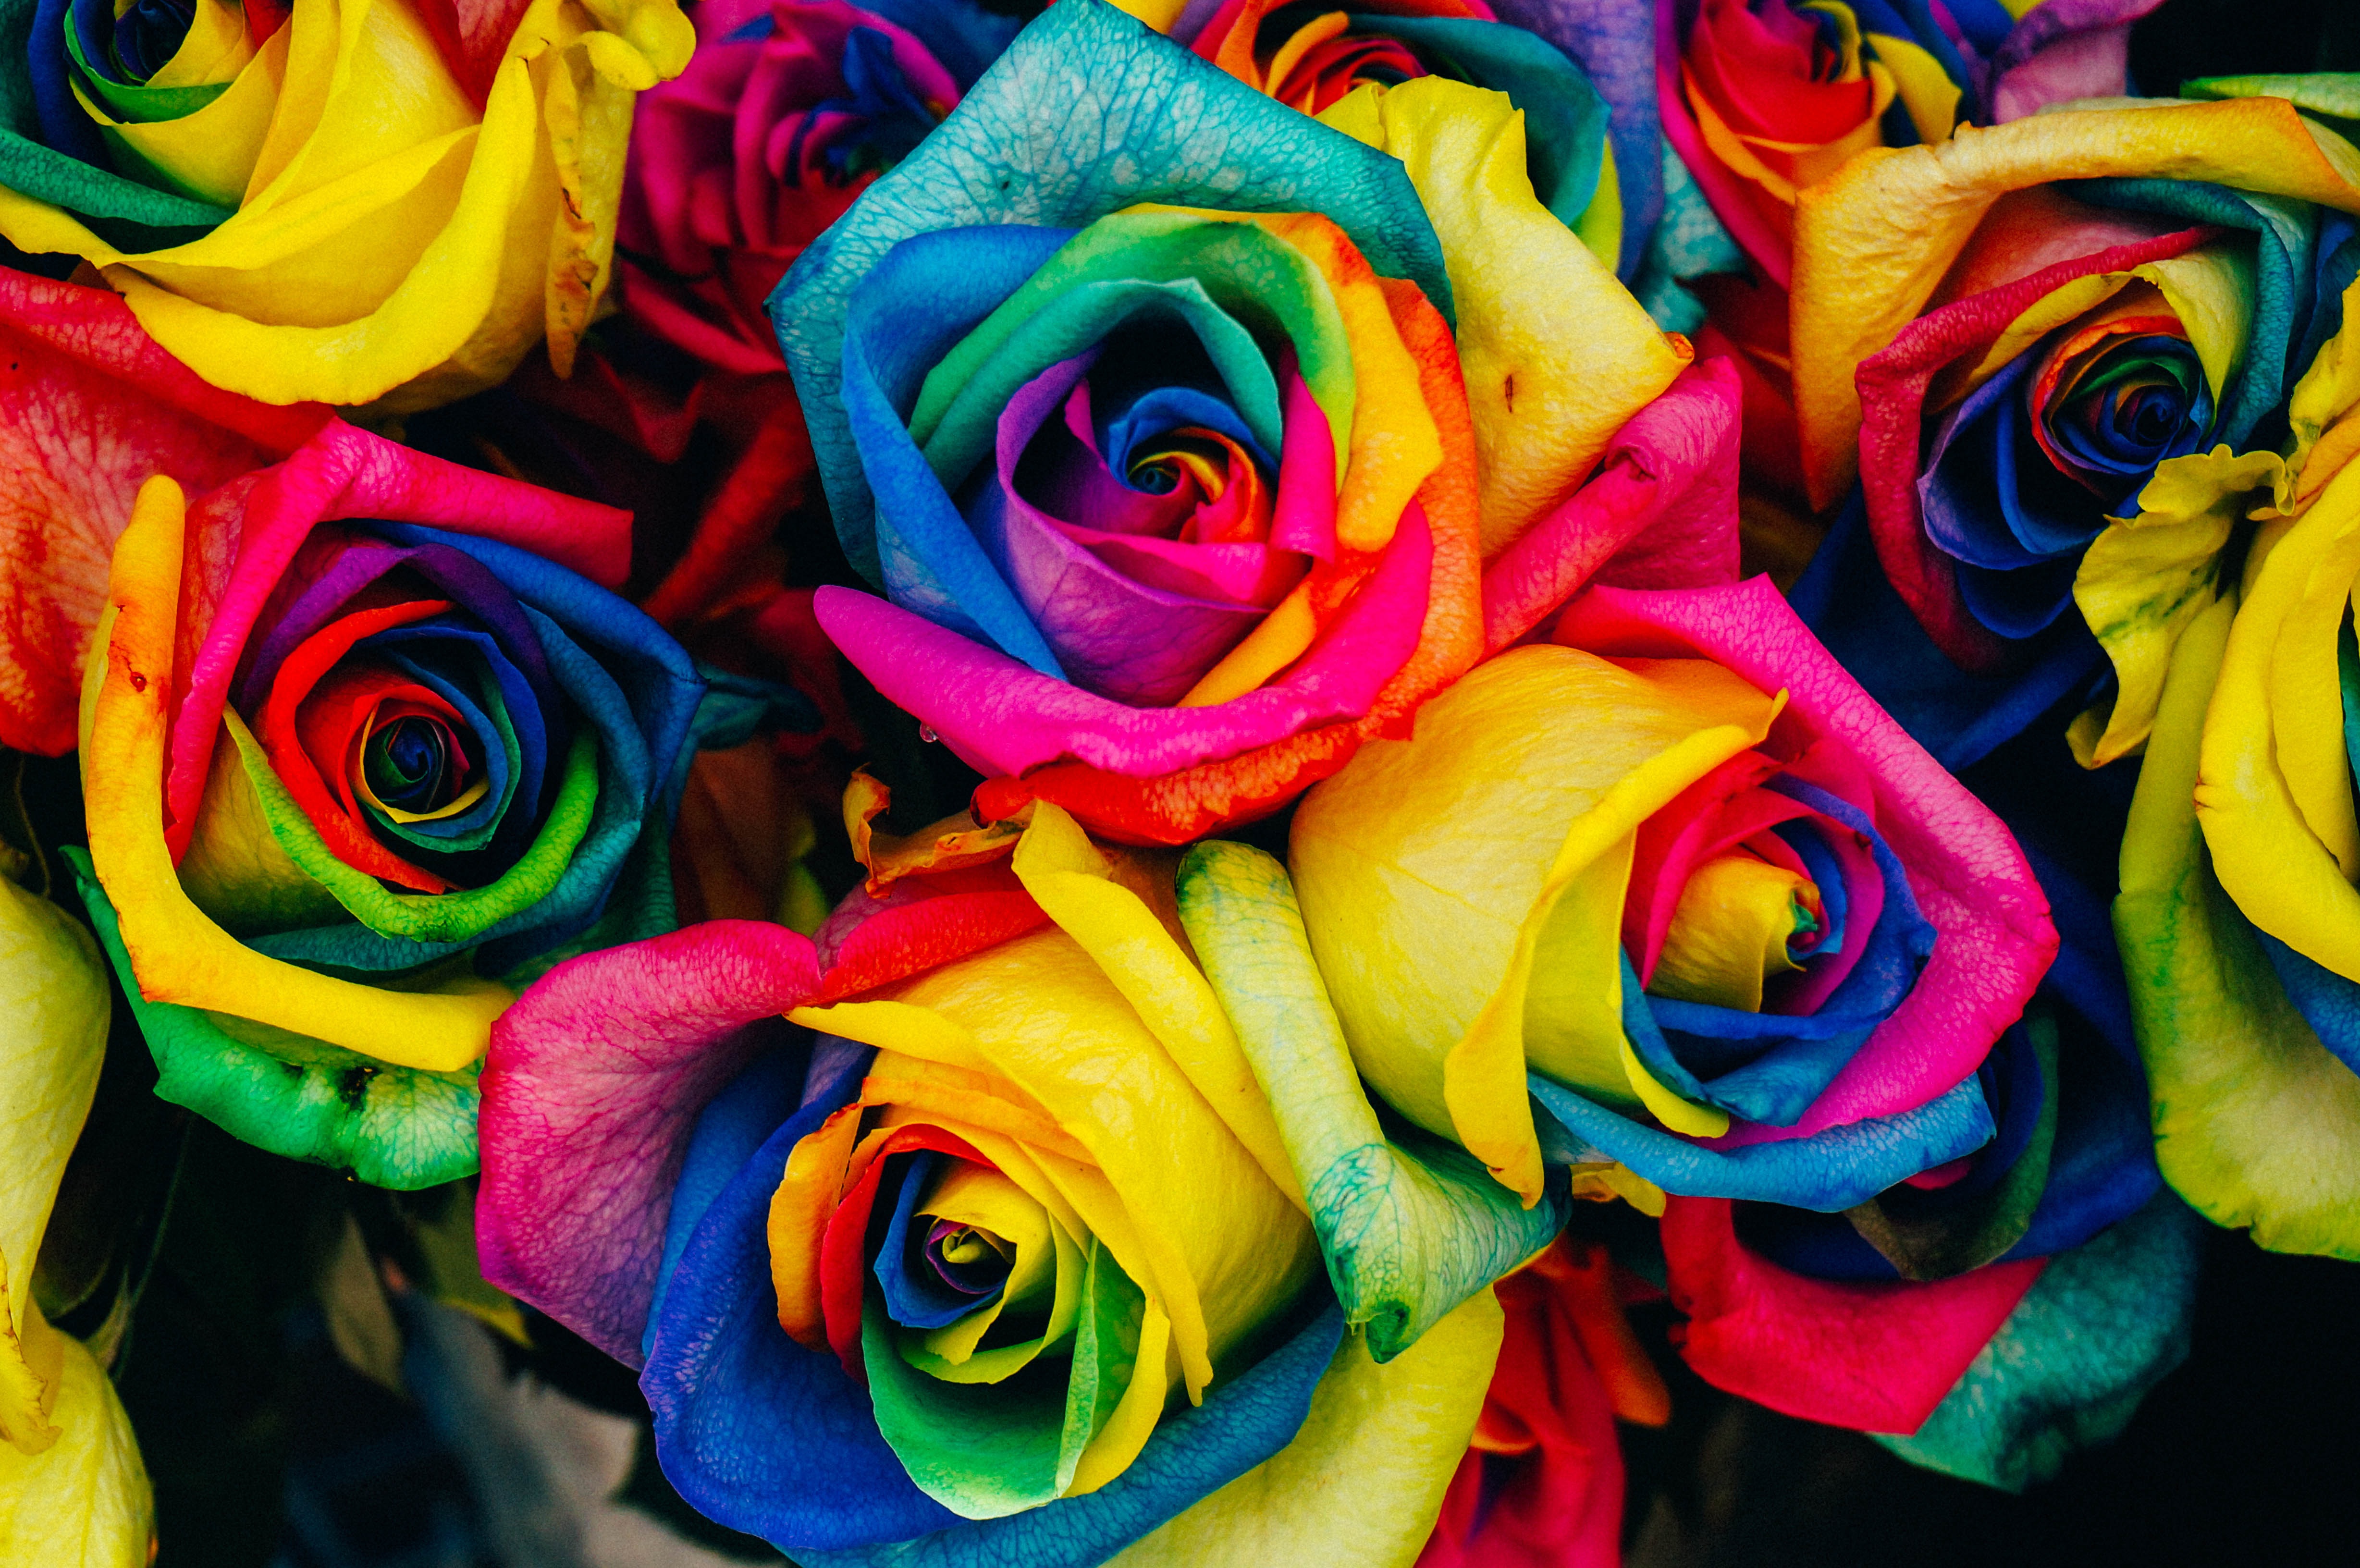
blossom, creative, plant, flower, petal, bloom, floral, bouquet, rose, decoration, color, fresh, colorful, yellow, flora, flowers, roses, rainbow, petals, tinted, style, artificial, colored, floristry, macro photography, flowering plant, garden roses, rose family, flower bouquet, rainbow rose, land plant, rose order